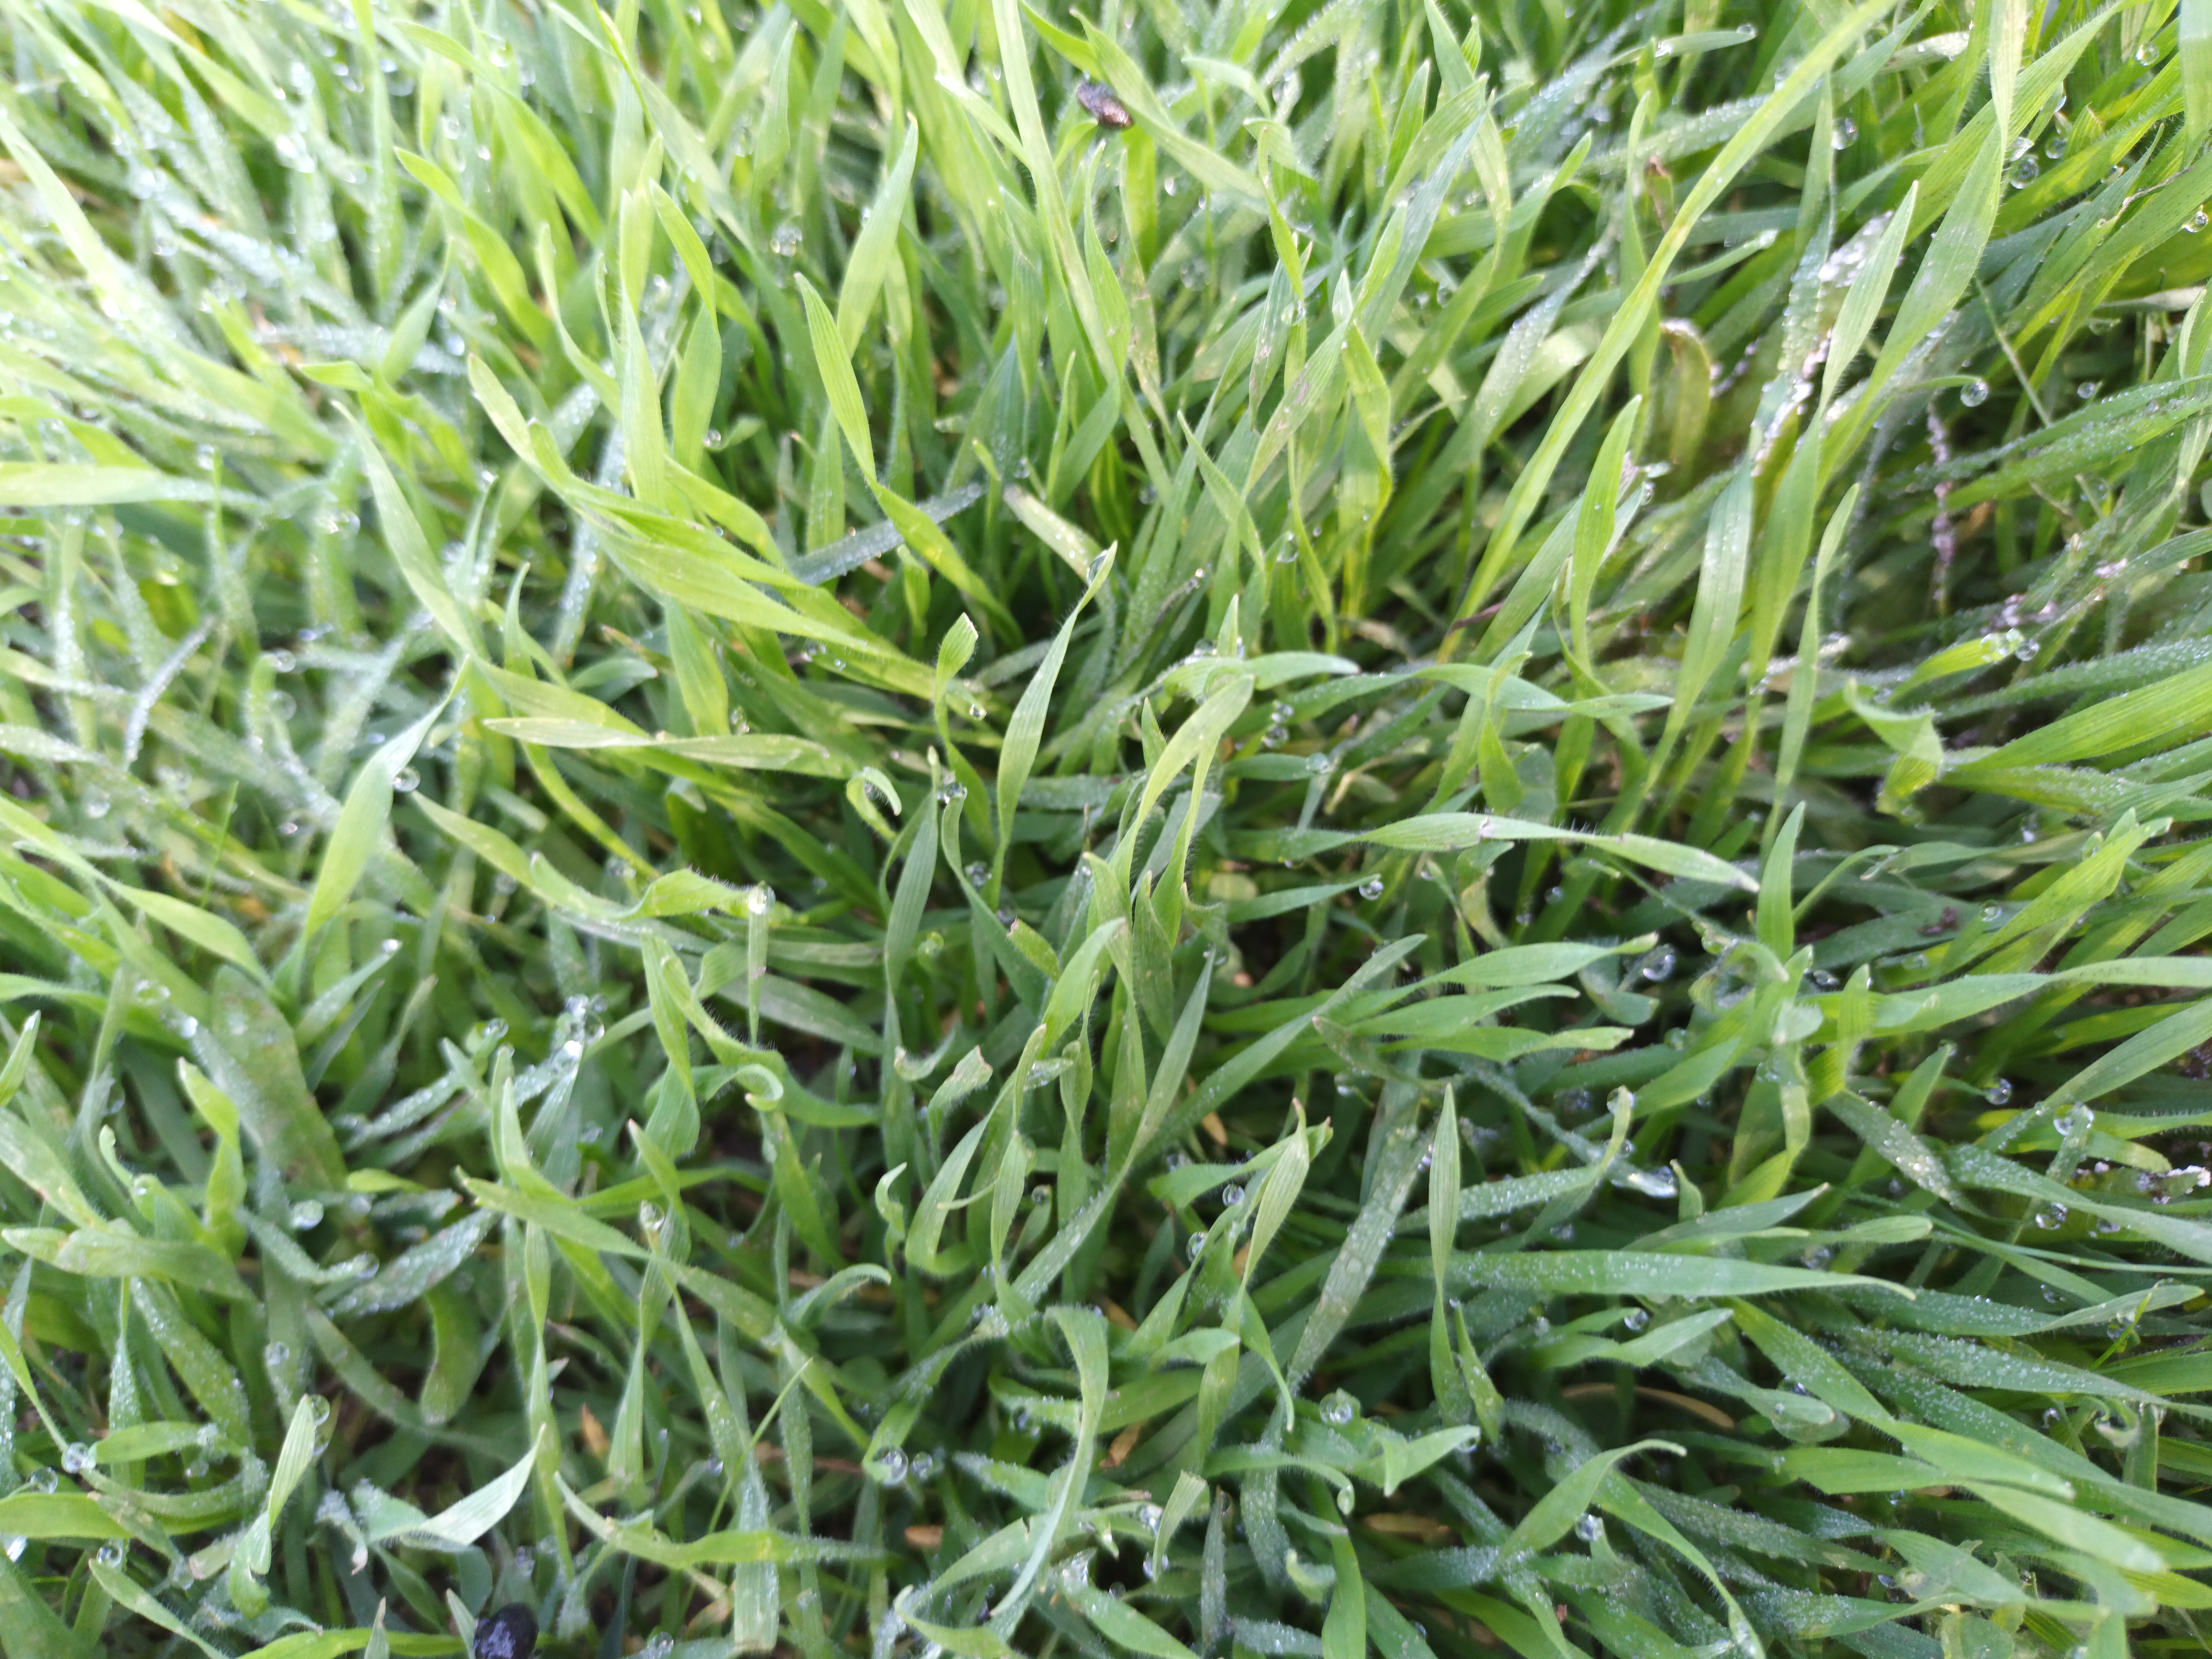
natural, plant, terrestrial plant, tree, evergreen, grass, groundcover, flowering plant, shrub, subshrub, conifer, herb, perennial plant, sedge family, herbaceous plant, vascular plant